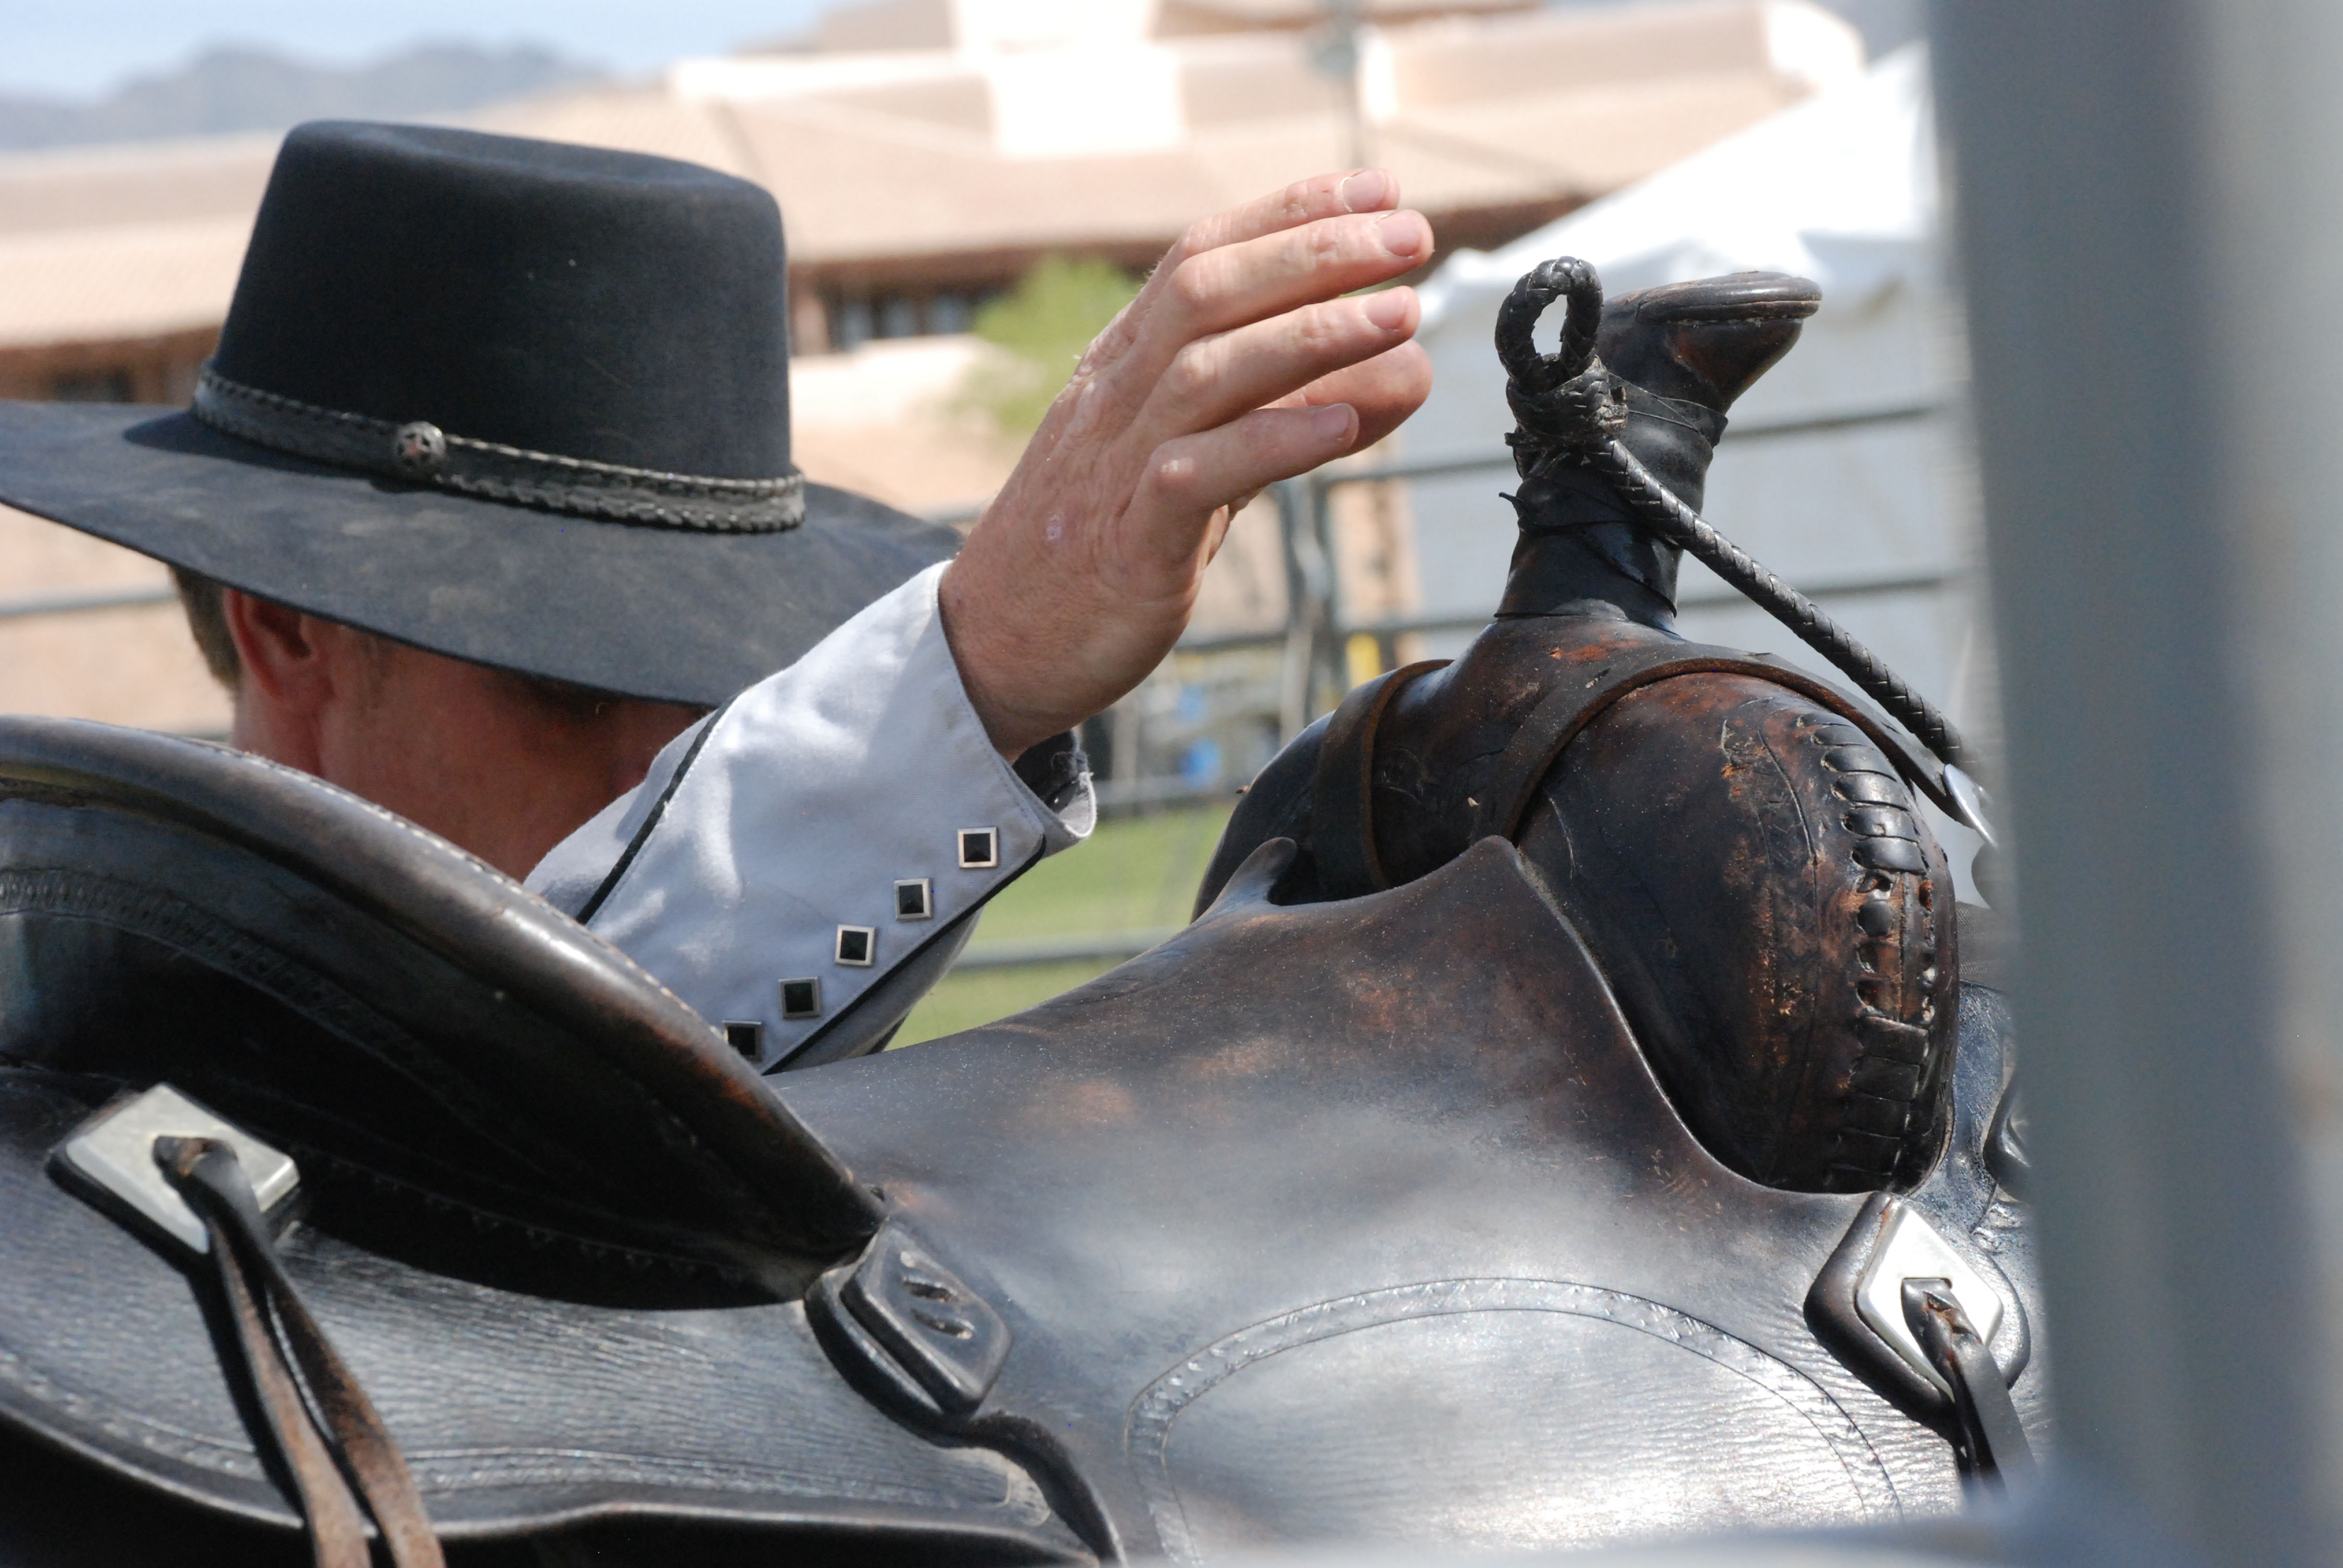
hand, close up, saddle, footwear, cowboy, western, cowboy hat, horse tack